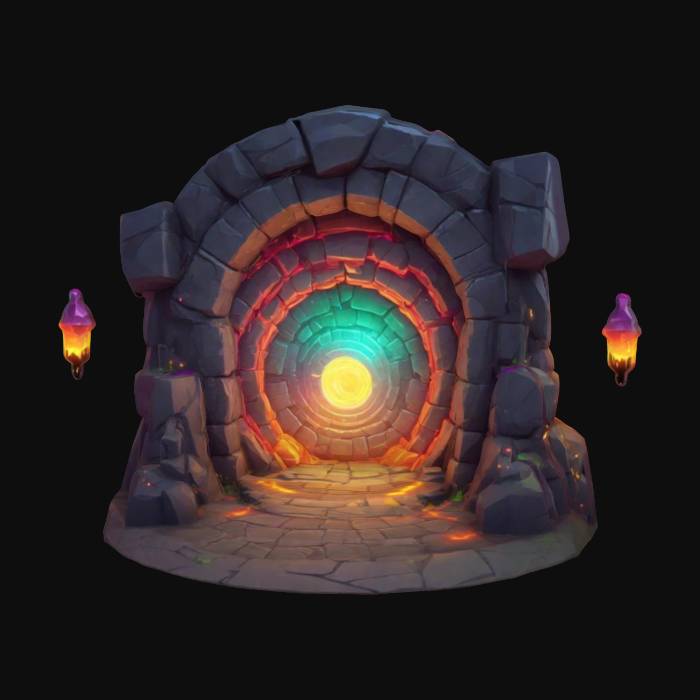
미적 점수 (1~10점): 6